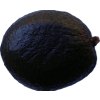
Label: black_avocado